Battle of Buqqar Ridge

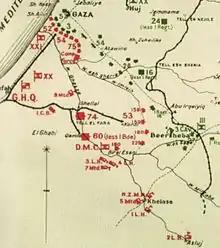
Deployments of Yildirim Army Group (green) and EEF (red) on 28 October 1917

At 04:10 on Saturday 27 October a post held by the 1st County of London Yeomanry (Middlesex, Duke of Cambridge's) to the west of Bir el Girheir on Point 630 was attacked by an Ottoman cavalry patrol "in great strength." About 05:30 the infantry and cavalry, estimated by a Royal Flying Corps reconnaissance aircraft to be a force of 2,000, attacked the outpost line, becoming heavily engaged on Hill 630, where the attack on both flanks was supported by heavy machine gun and artillery fire. At 06:48, the 8th Mounted Brigade reported Ottoman units attacking Point 630 and a hill to the south east, with an infantry battalion of the 158th Brigade (53rd Division) advancing towards Point 630, with one battalion and one battery at Sebil/Point 550. Two troops of 1st County of London Yeomanry (Middlesex, Duke of Cambridge's) ordered forward to the right of the post, advanced through heavy fire to find the post almost surrounded. A squadron of the City of London Yeomanry in reserve advanced, also under heavy fire, to occupy a position south of the threatened post and stopped the Ottoman forces from completely surrounding it. By 07:55 two, or more camel guns were seen approaching Point 630 from Bir Ifteis while the yeomanry garrisons on Point 630 continued to hold their ground. However, as reinforcements including infantry were fighting their way forward to relieve Point 630 they were heavily fired on about 10:30, causing the reinforcements to fall back. However, by 10:55 the infantry attack began to develop, moving up the slope of Point 630.